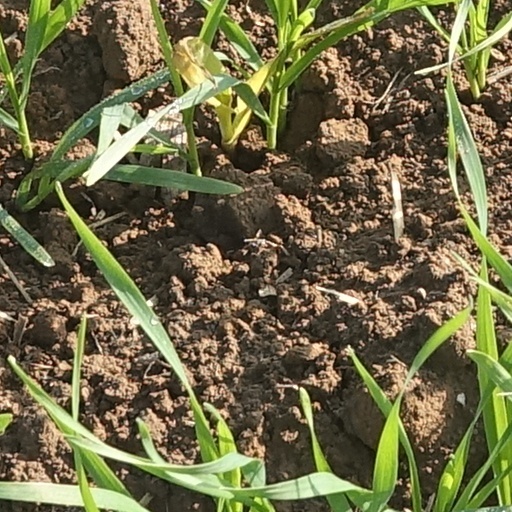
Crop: wheat